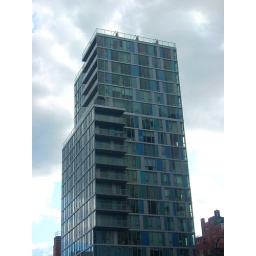
blue and white against blue and white